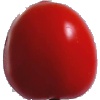
Label: Tomato 4